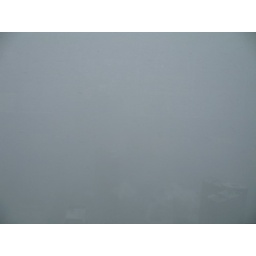
View from the sky bar, presumably the highest bar in Boston. It was a tad snowy.